Sotheby's

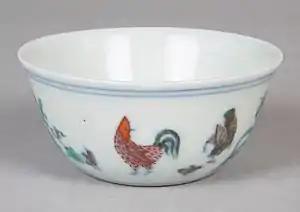
Chenghua chicken cup in Jingdezhen ware cup; this one in the Metropolitan Museum of Art

Sotheby's has set, then later reset, a number of world records for auctioned works of art. The following monetary values are given in United States dollars.